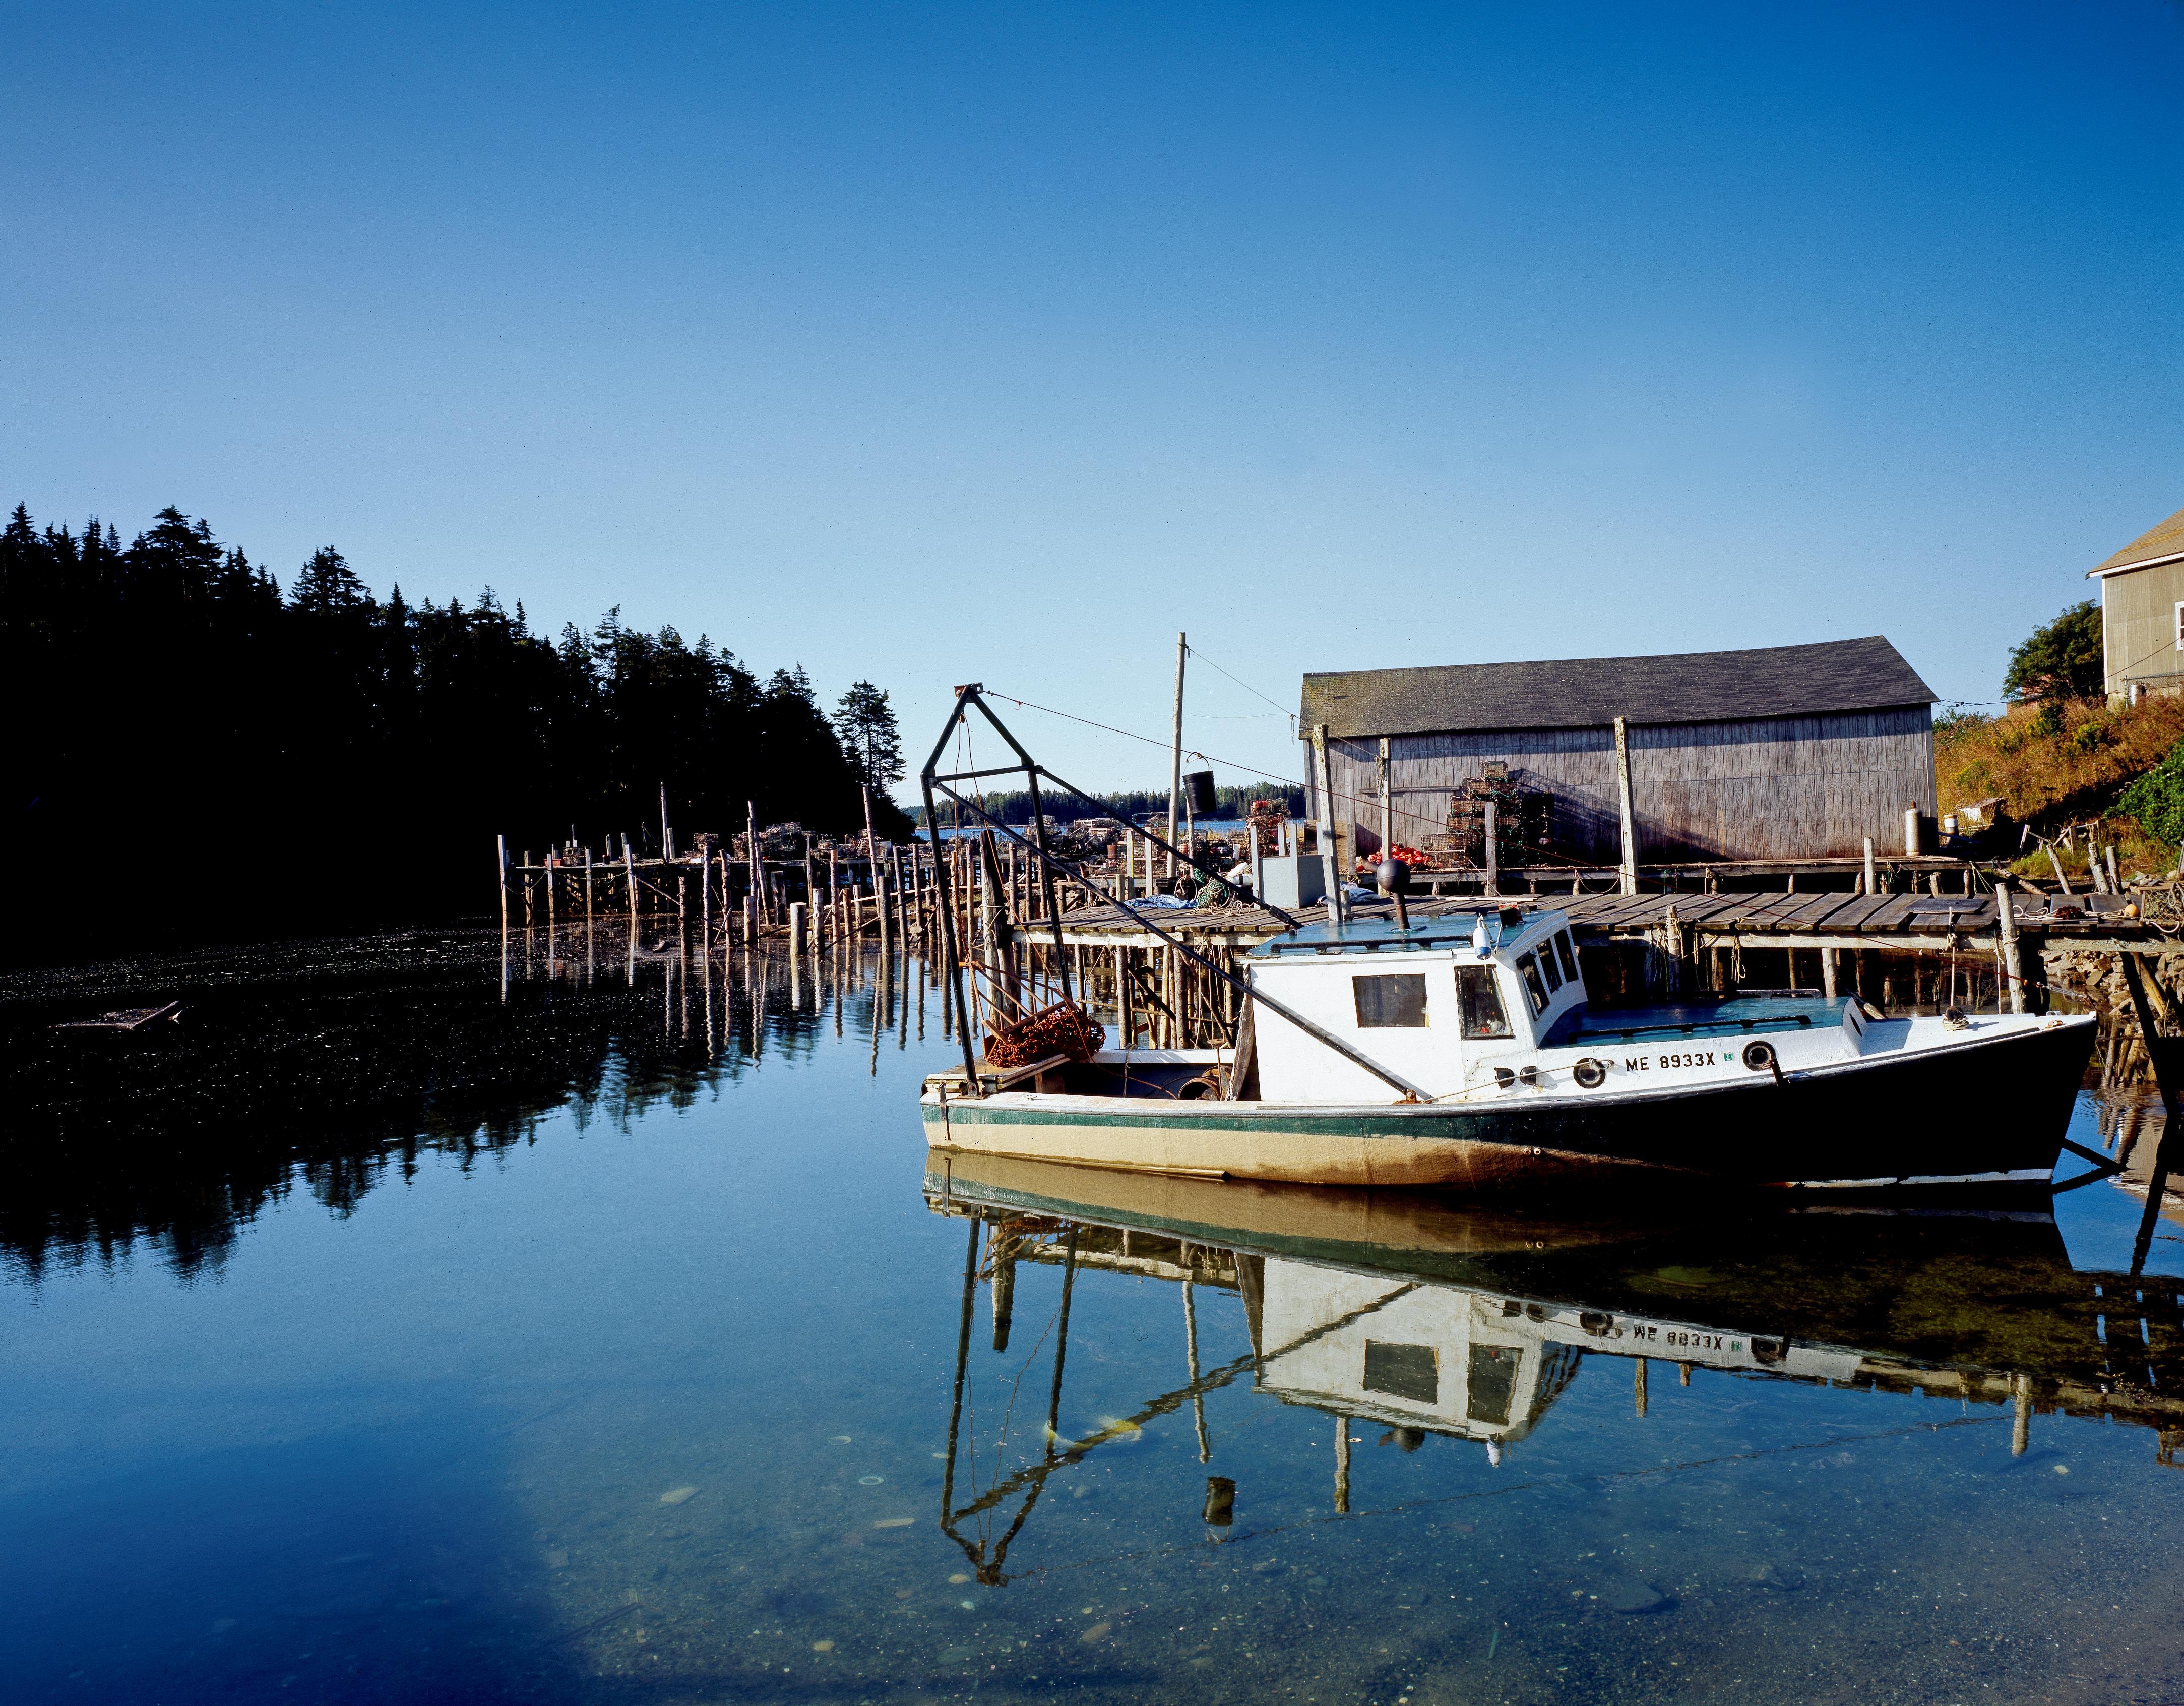
sea, coast, water, dock, sky, boat, lake, river, ship, vacation, boot, evening, reflection, vehicle, fishing, bay, harbor, marina, port, waterway, body of water, blue sky, fishing boat, anchorage, watercraft, fishing vessel, networks, boat in the harbour